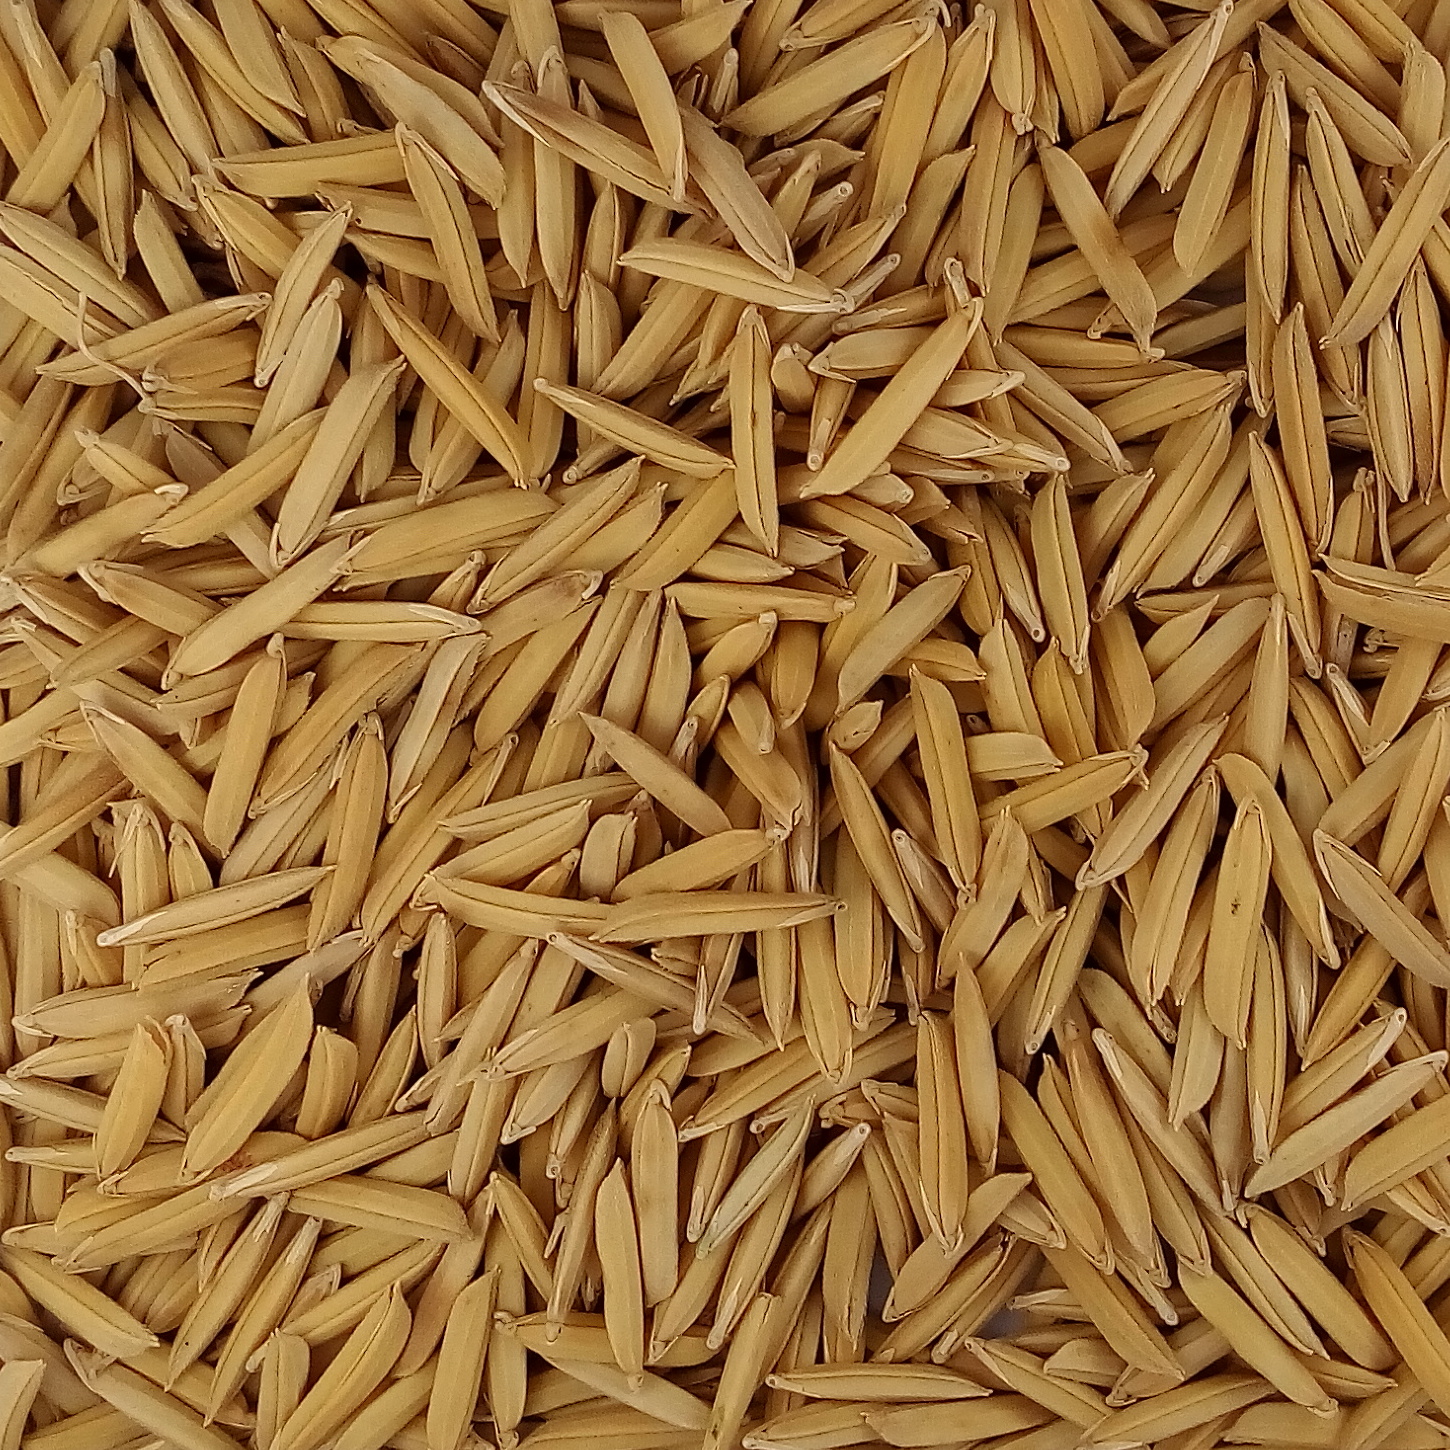
Rice seed variety: 1509